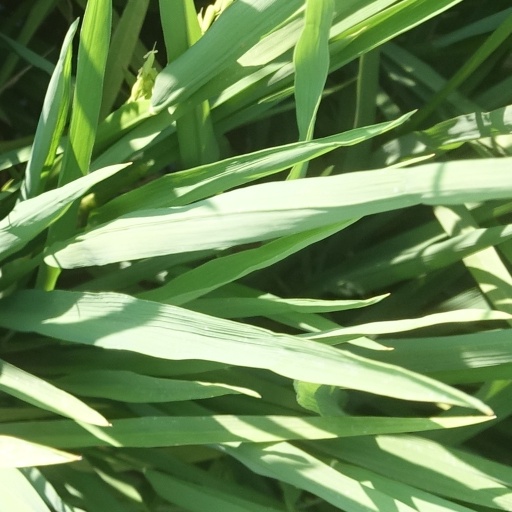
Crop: rice